Jagdgeschwader 2

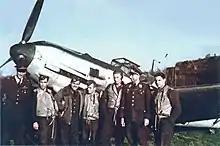
Bf 109E-3 in typical camouflage of the Western campaign; egg blue sides with dark green along the top

The Armistice of 22 June 1940 ended the French campaign. JG 2 suffered few losses during the fighting and subsequent operations. During the course of 1940, JG 2 reported just 36 casualties among its pilots. Only III. "Gruppe" returned to Germany, at Frankfurt. It spent a month there before returning to France. In the immediate aftermath, II. and III. "Gruppen" moved to Évreux, near Paris, before their replacement at the site by I./KG 54. Stab and I. "Gruppe" moved permanently to Beaumont-le-Roger. At the beginning of operations over the United Kingdom, all but III. "Gruppe" were based at Beaumont-le-Roger. III./JG 2 were based at Le Havre.